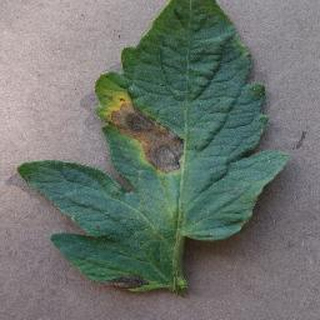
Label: tomato_early_blight